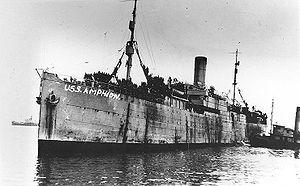
Cargo pour l'enfer est un roman de Bernard Clavel paru en 1993 aux éditions Albin Michel, puis en collection de poche aux éditions J'ai lu et Pocket en 2002.